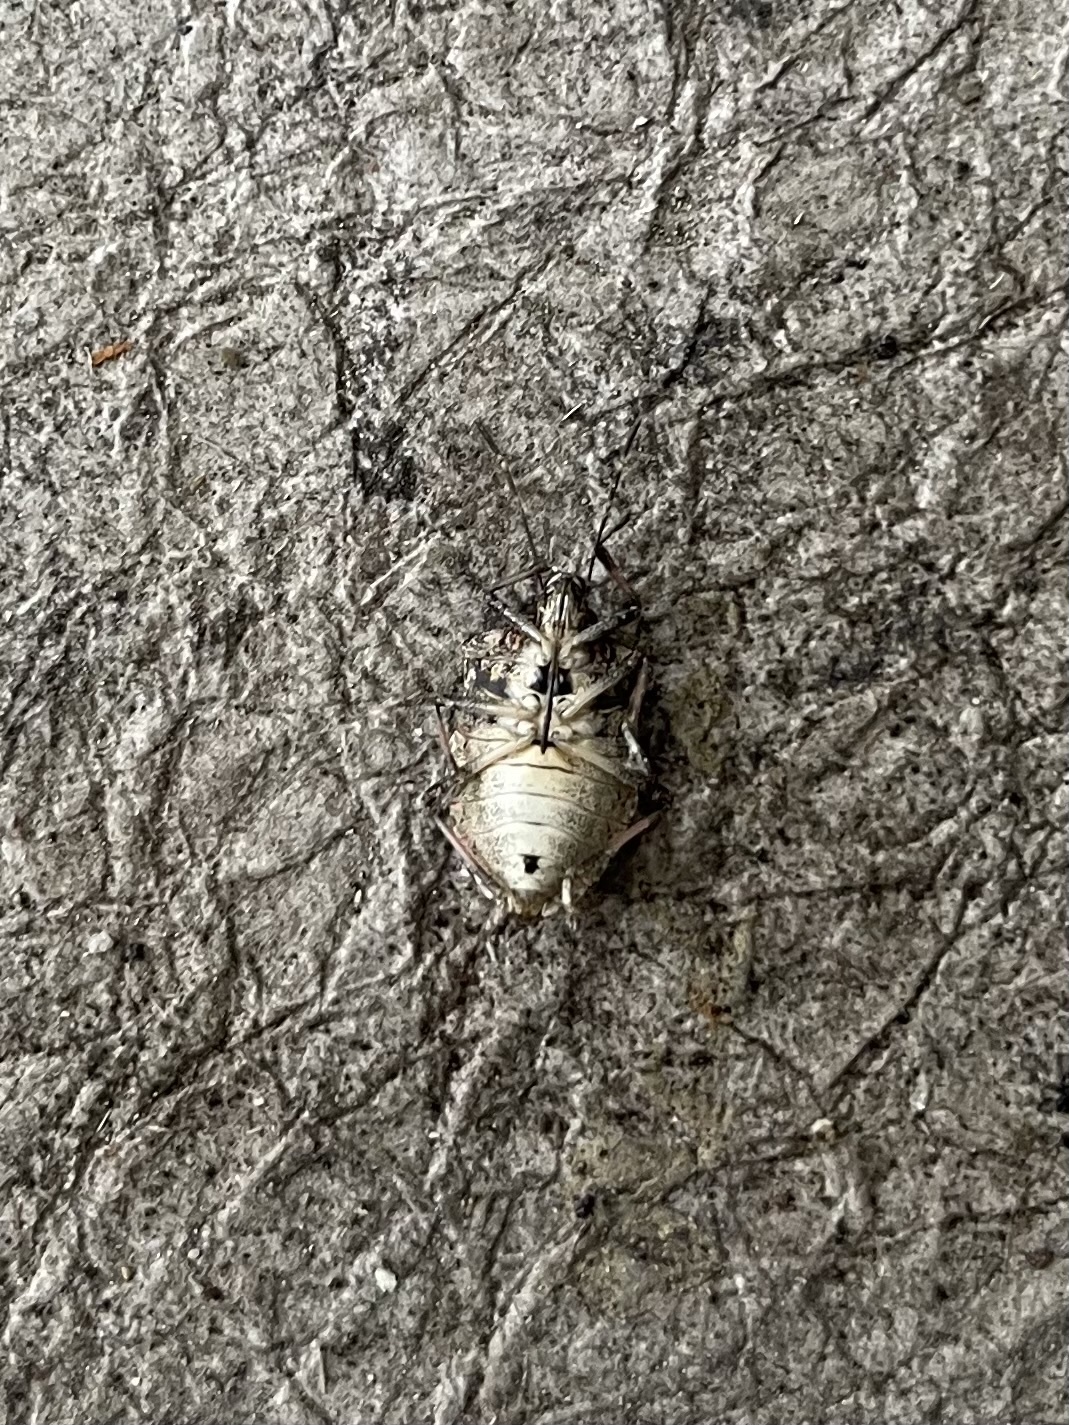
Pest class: stink_bug